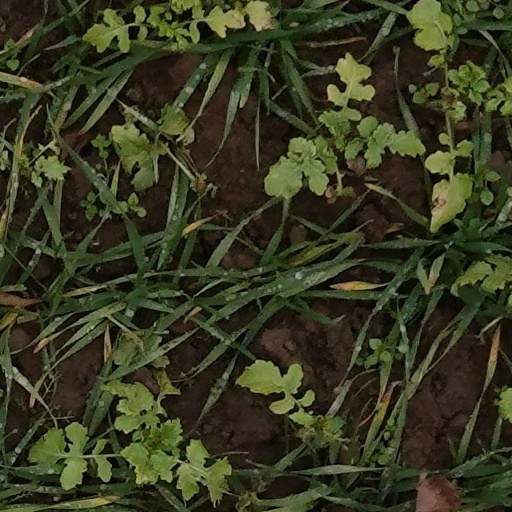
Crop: wheat